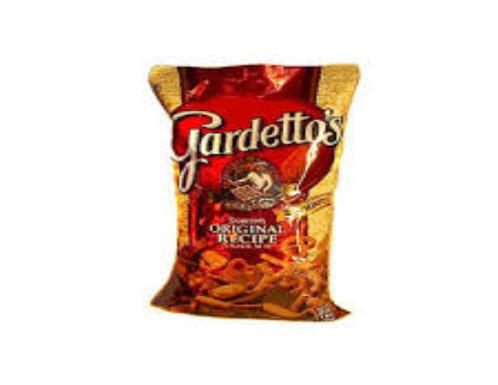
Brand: Gardetto's
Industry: Food